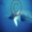
Label: whale